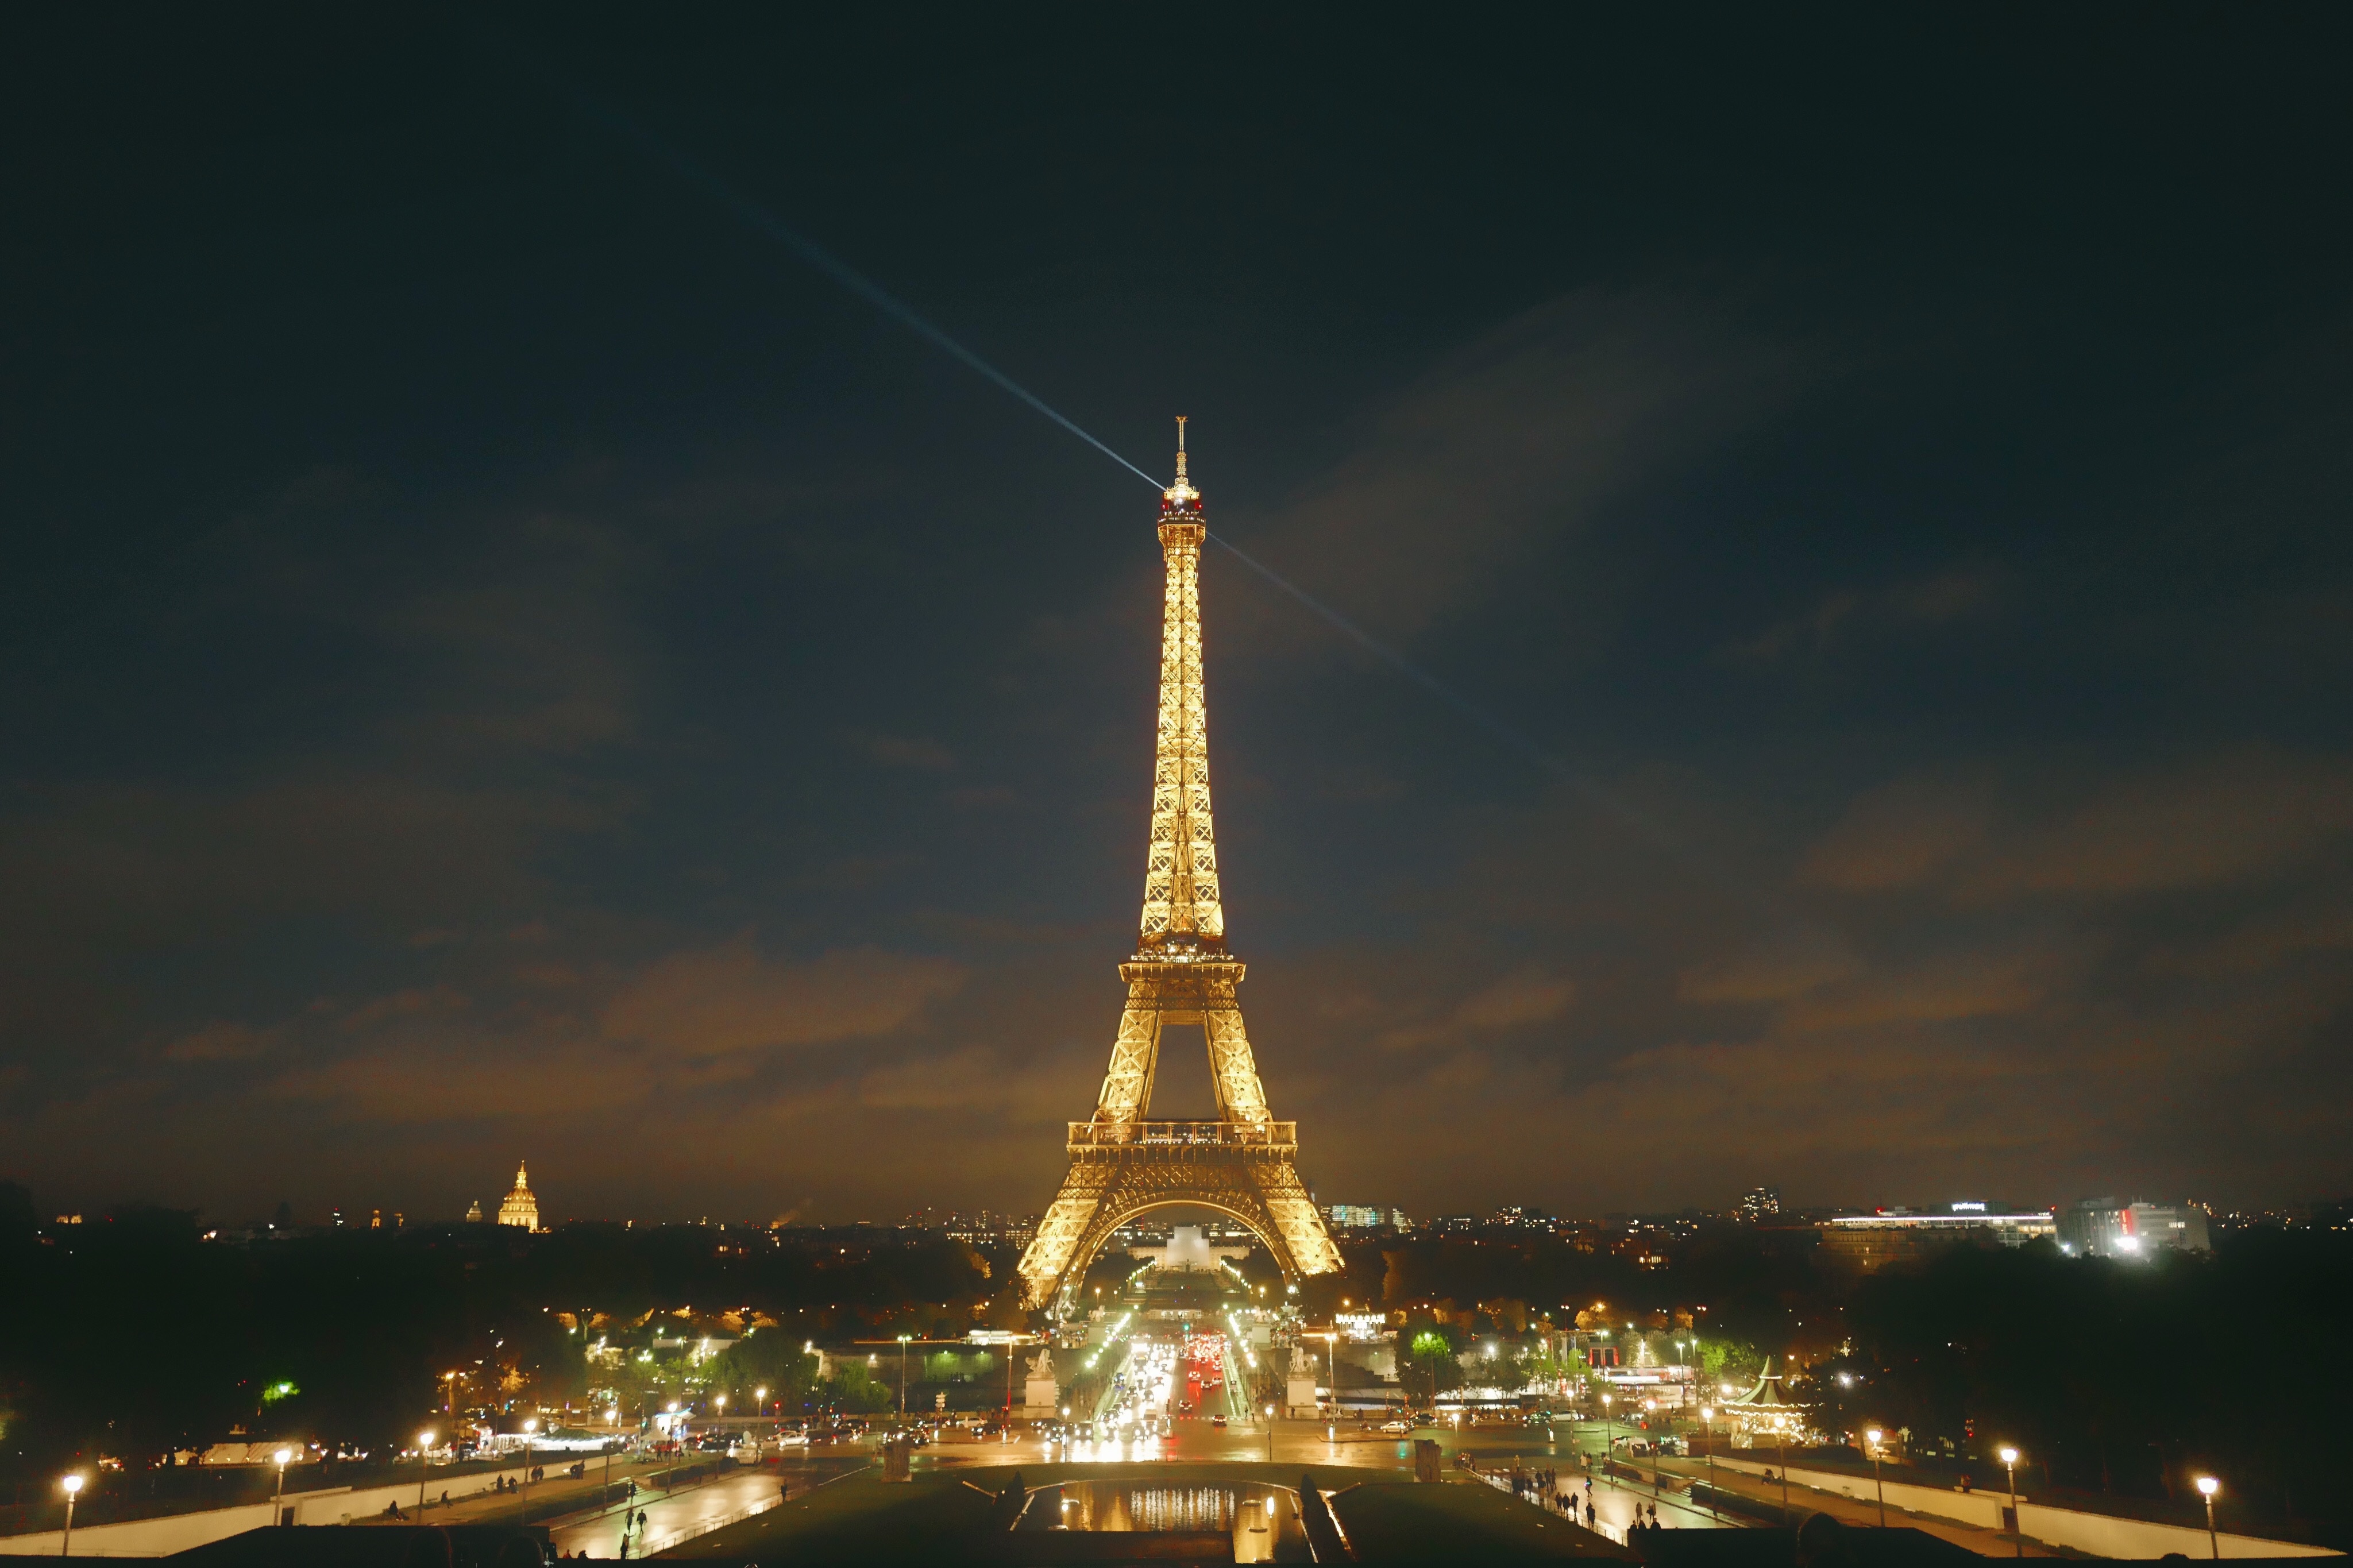
night, eiffel tower, monument, cityscape, dusk, evening, tower, landmark, illuminated, spire